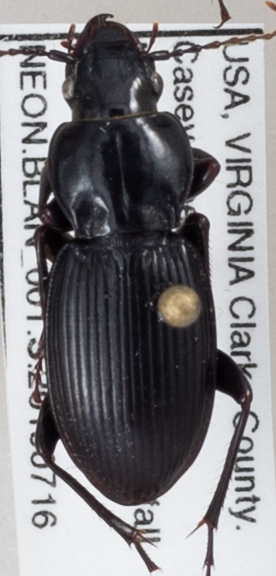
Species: Cyclotrachelus furtivus
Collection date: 2019-07-16
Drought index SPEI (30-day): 0.26
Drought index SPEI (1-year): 2.09
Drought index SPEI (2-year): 2.09